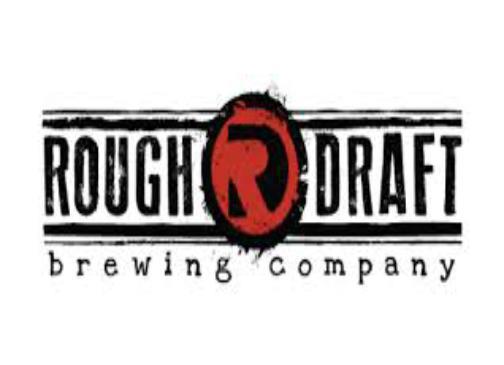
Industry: Others